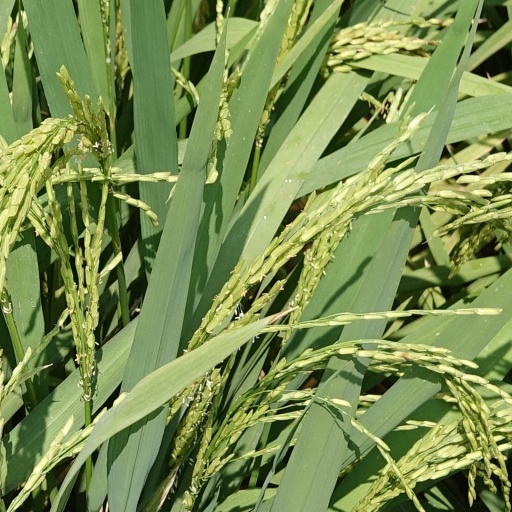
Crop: rice